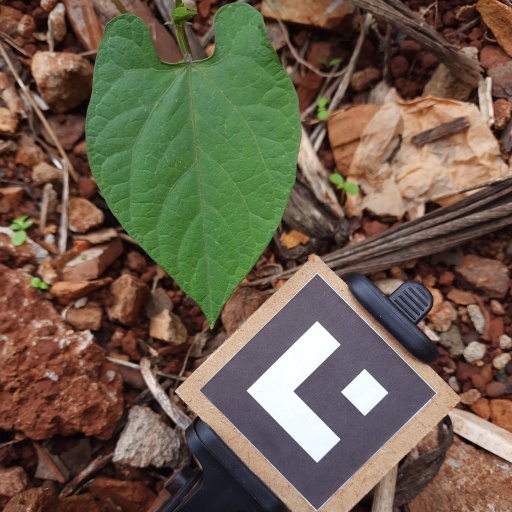
Observations: flat surface, no eating holes, under shade